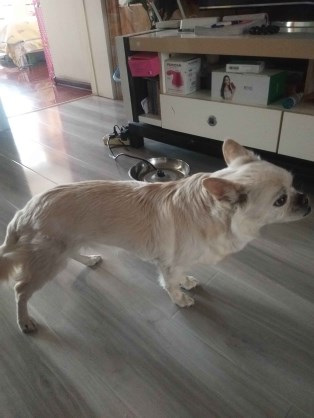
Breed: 420-n000124-Chihuahua